Jin Boyang

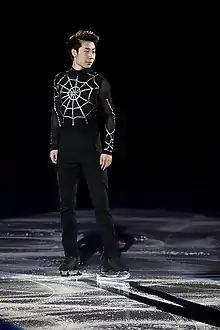
Jin at the 2018 Winter Olympics

Jin had a car accident in August 2017, resulting in left thigh injuries. He started his season at the 2017 CS Finlandia Trophy, where he placed second in the short program and third in the free skate and won the gold medal overall. His Grand Prix assignments for this season were the 2017 Cup of China and 2017 Skate America. Jin said that he had sprained both of his ankles due to loose boot laces, which was confirmed by Zhao Hongbo as having happened before the Cup of China. He placed second at the Cup of China and fourth at Skate America, thereby qualifying for the 2017–18 Grand Prix Final. However, he withdrew from the Grand Prix Final and the Chinese Championships due to the injuries.